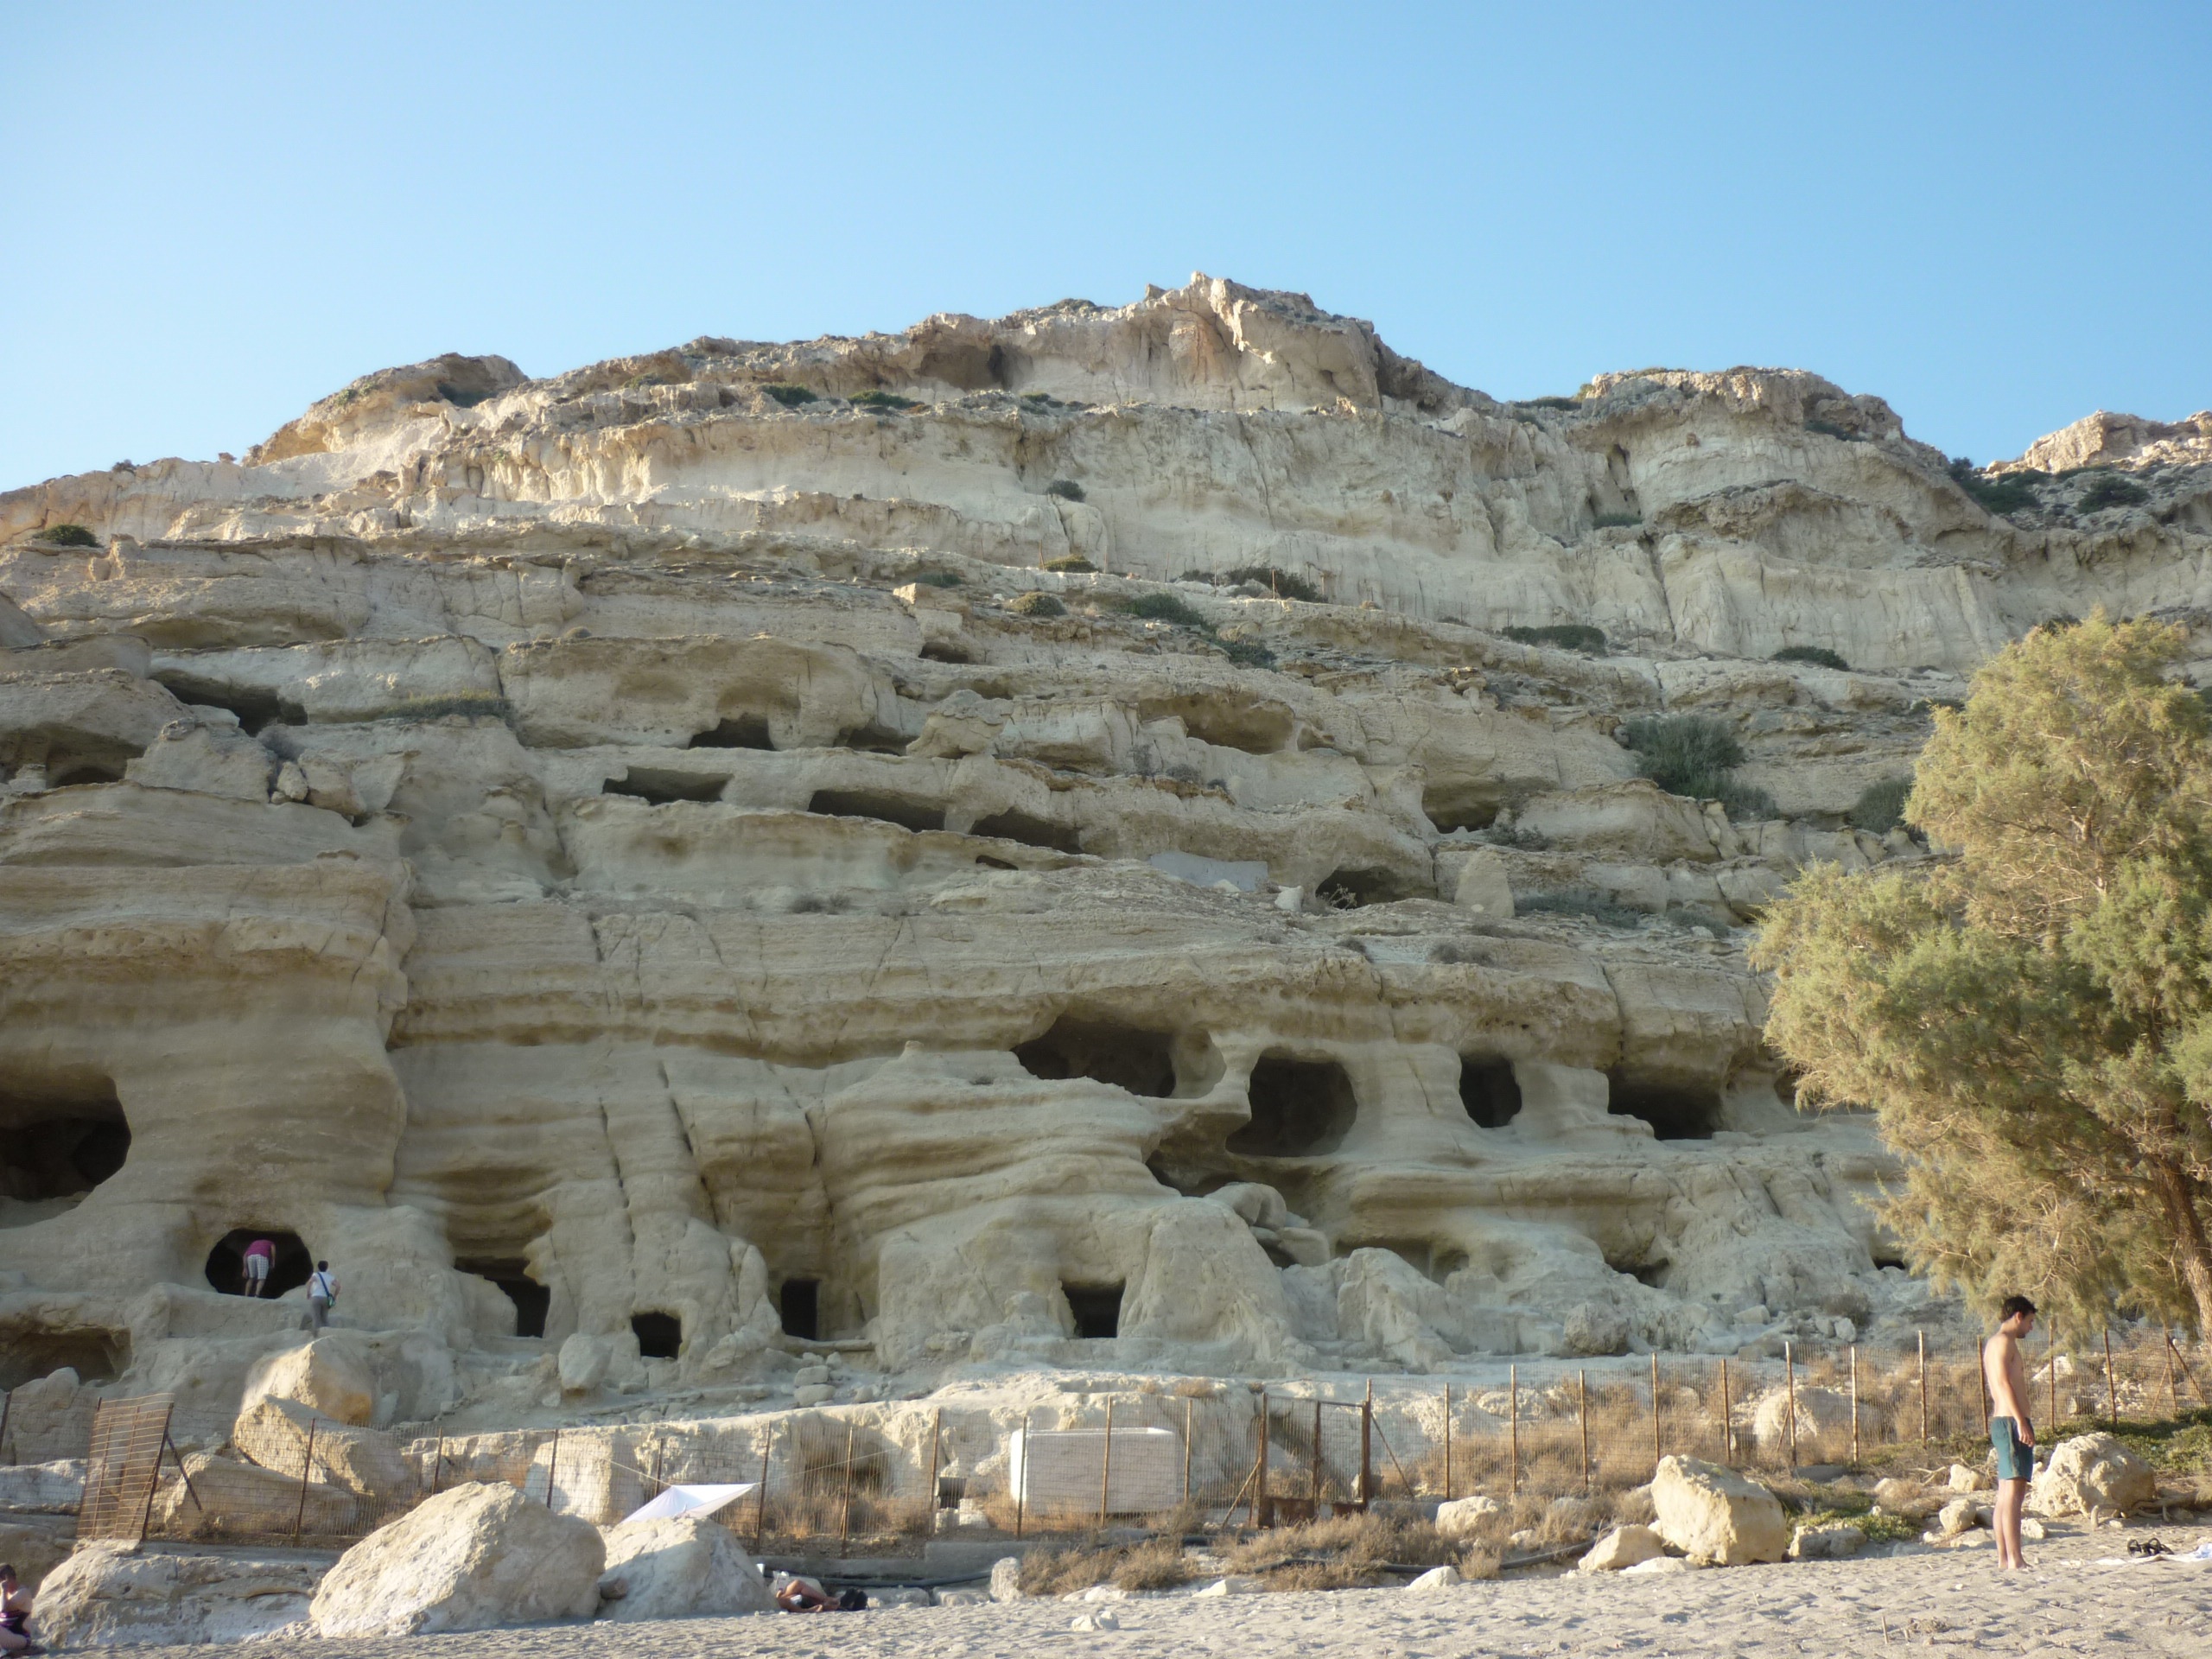
rock, valley, formation, cliff, arch, terrain, geology, badlands, plateau, greece, caves, quarry, crete, wadi, agia galini, ancient history